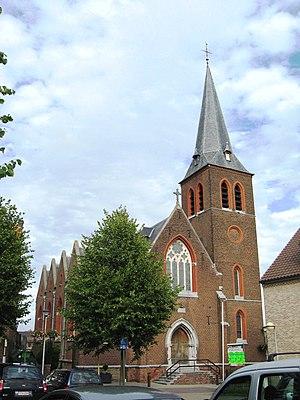
Cette page regroupe l'ensemble des monuments classés de la ville de Bilzen.
Martenslinde est une section de la ville belge de Bilzen située en Région flamande dans la province de Limbourg.